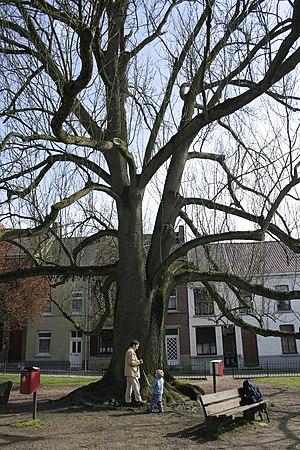
Frêne commun (Fraxinus excelsior) Circonférence en cm mesurée à 1m50 du sol: 472 cm (2007) Position exacte
Cet article recense le patrimoine immobilier protégé à Bruxelles-ville. Le patrimoine immobilier protégé fait partie du patrimoine culturel en Belgique.